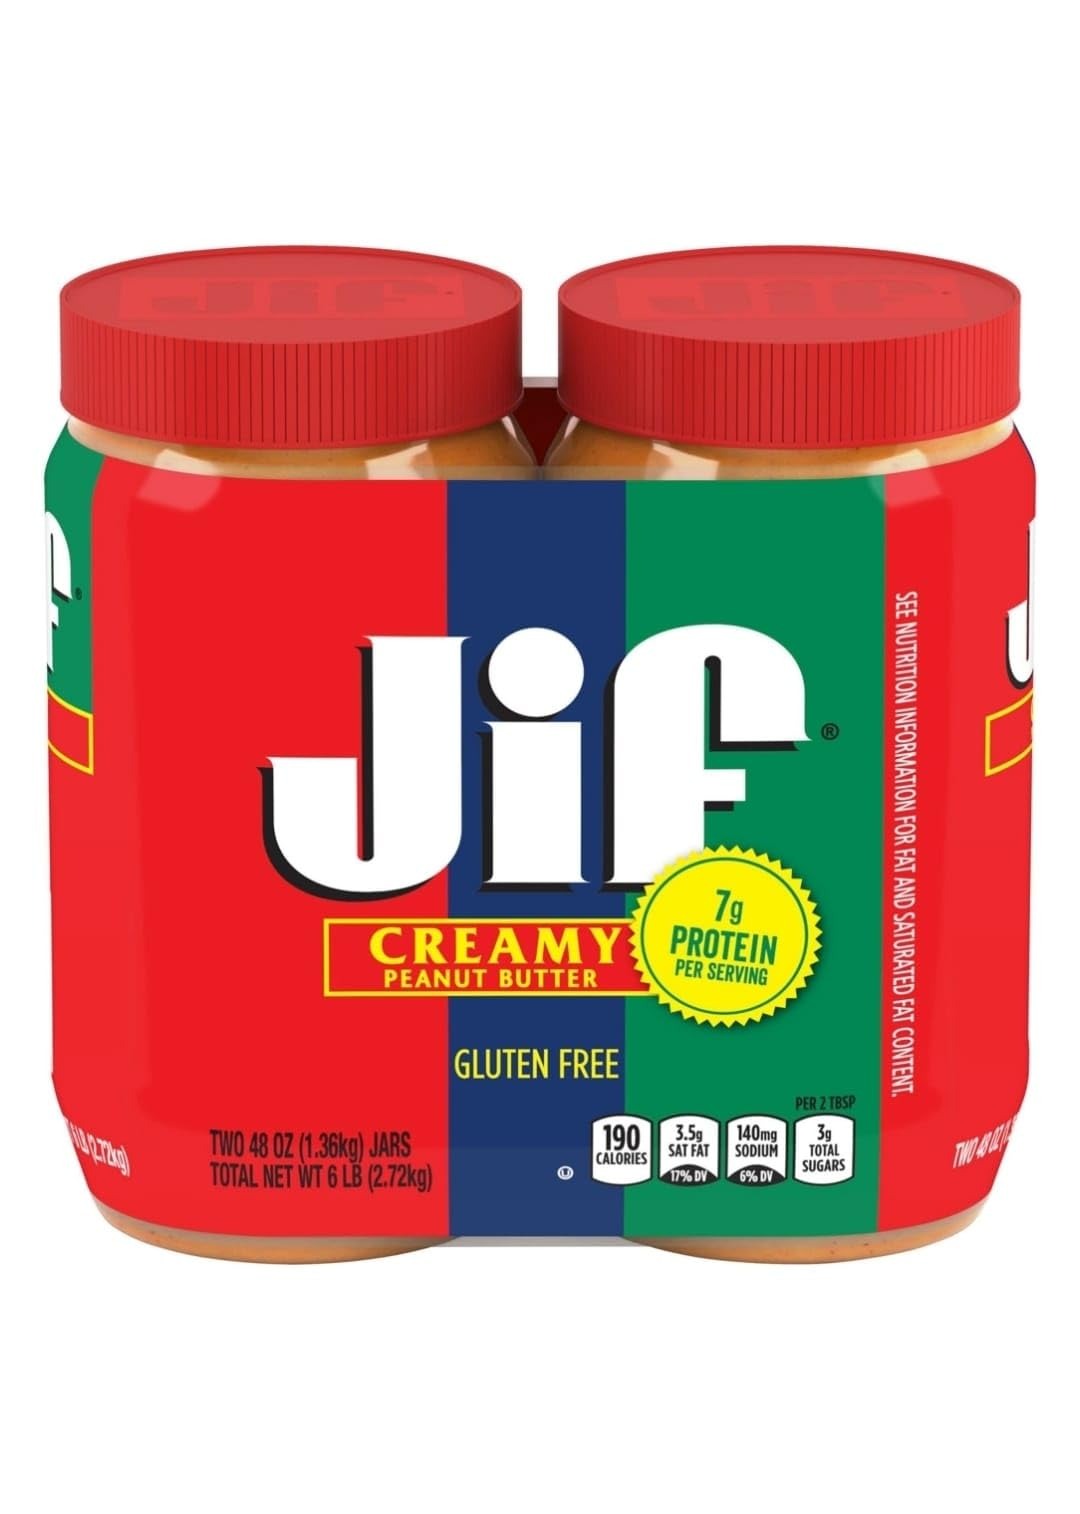
Item Name: Jifs Creamy Peanut Butter, 48 oz., Pack of 2
Bullet Point 1: Creamy Texture: Jifs signature smooth and creamy peanut butter texture, perfect for spreading on bread or using in recipes.
Bullet Point 2: Peanut Goodness: Made from high-quality peanuts, providing a rich, nutty flavor and a good source of protein.
Bullet Point 3: Convenient Pack: Comes in a pack of two 48 oz. jars, ensuring you have plenty of peanut butter on hand.
Bullet Point 4: Versatile: Can be used for sandwiches, baking, dips, and more, making it a pantry staple for any household.
Bullet Point 5: Trusted Brand: Jifs is a well-known and trusted brand, offering quality peanut butter products for decades.
Product Description: Jifs Creamy Peanut Butter is a classic, beloved spread that has been a pantry staple for generations. This 48 oz. twin pack offers a convenient and economical way to stock up on this versatile treat. Crafted from high-quality peanuts, Jifs signature creamy texture and rich, nutty flavor make it a delightful addition to sandwiches, smoothies, baked goods, and more. With its smooth, spreadable consistency and irresistible taste, Jifs Creamy Peanut Butter is sure to satisfy your cravings and elevate your culinary creations. Whether you're packing school lunches, preparing a quick snack, or indulging in a nostalgic treat, this trusted brand delivers the authentic peanut butter experience you know and love. Stock up on this family-friendly favorite and enjoy the convenience of having two jars on hand.
Value: 2.0
Unit: Ounce

Price: 10.9